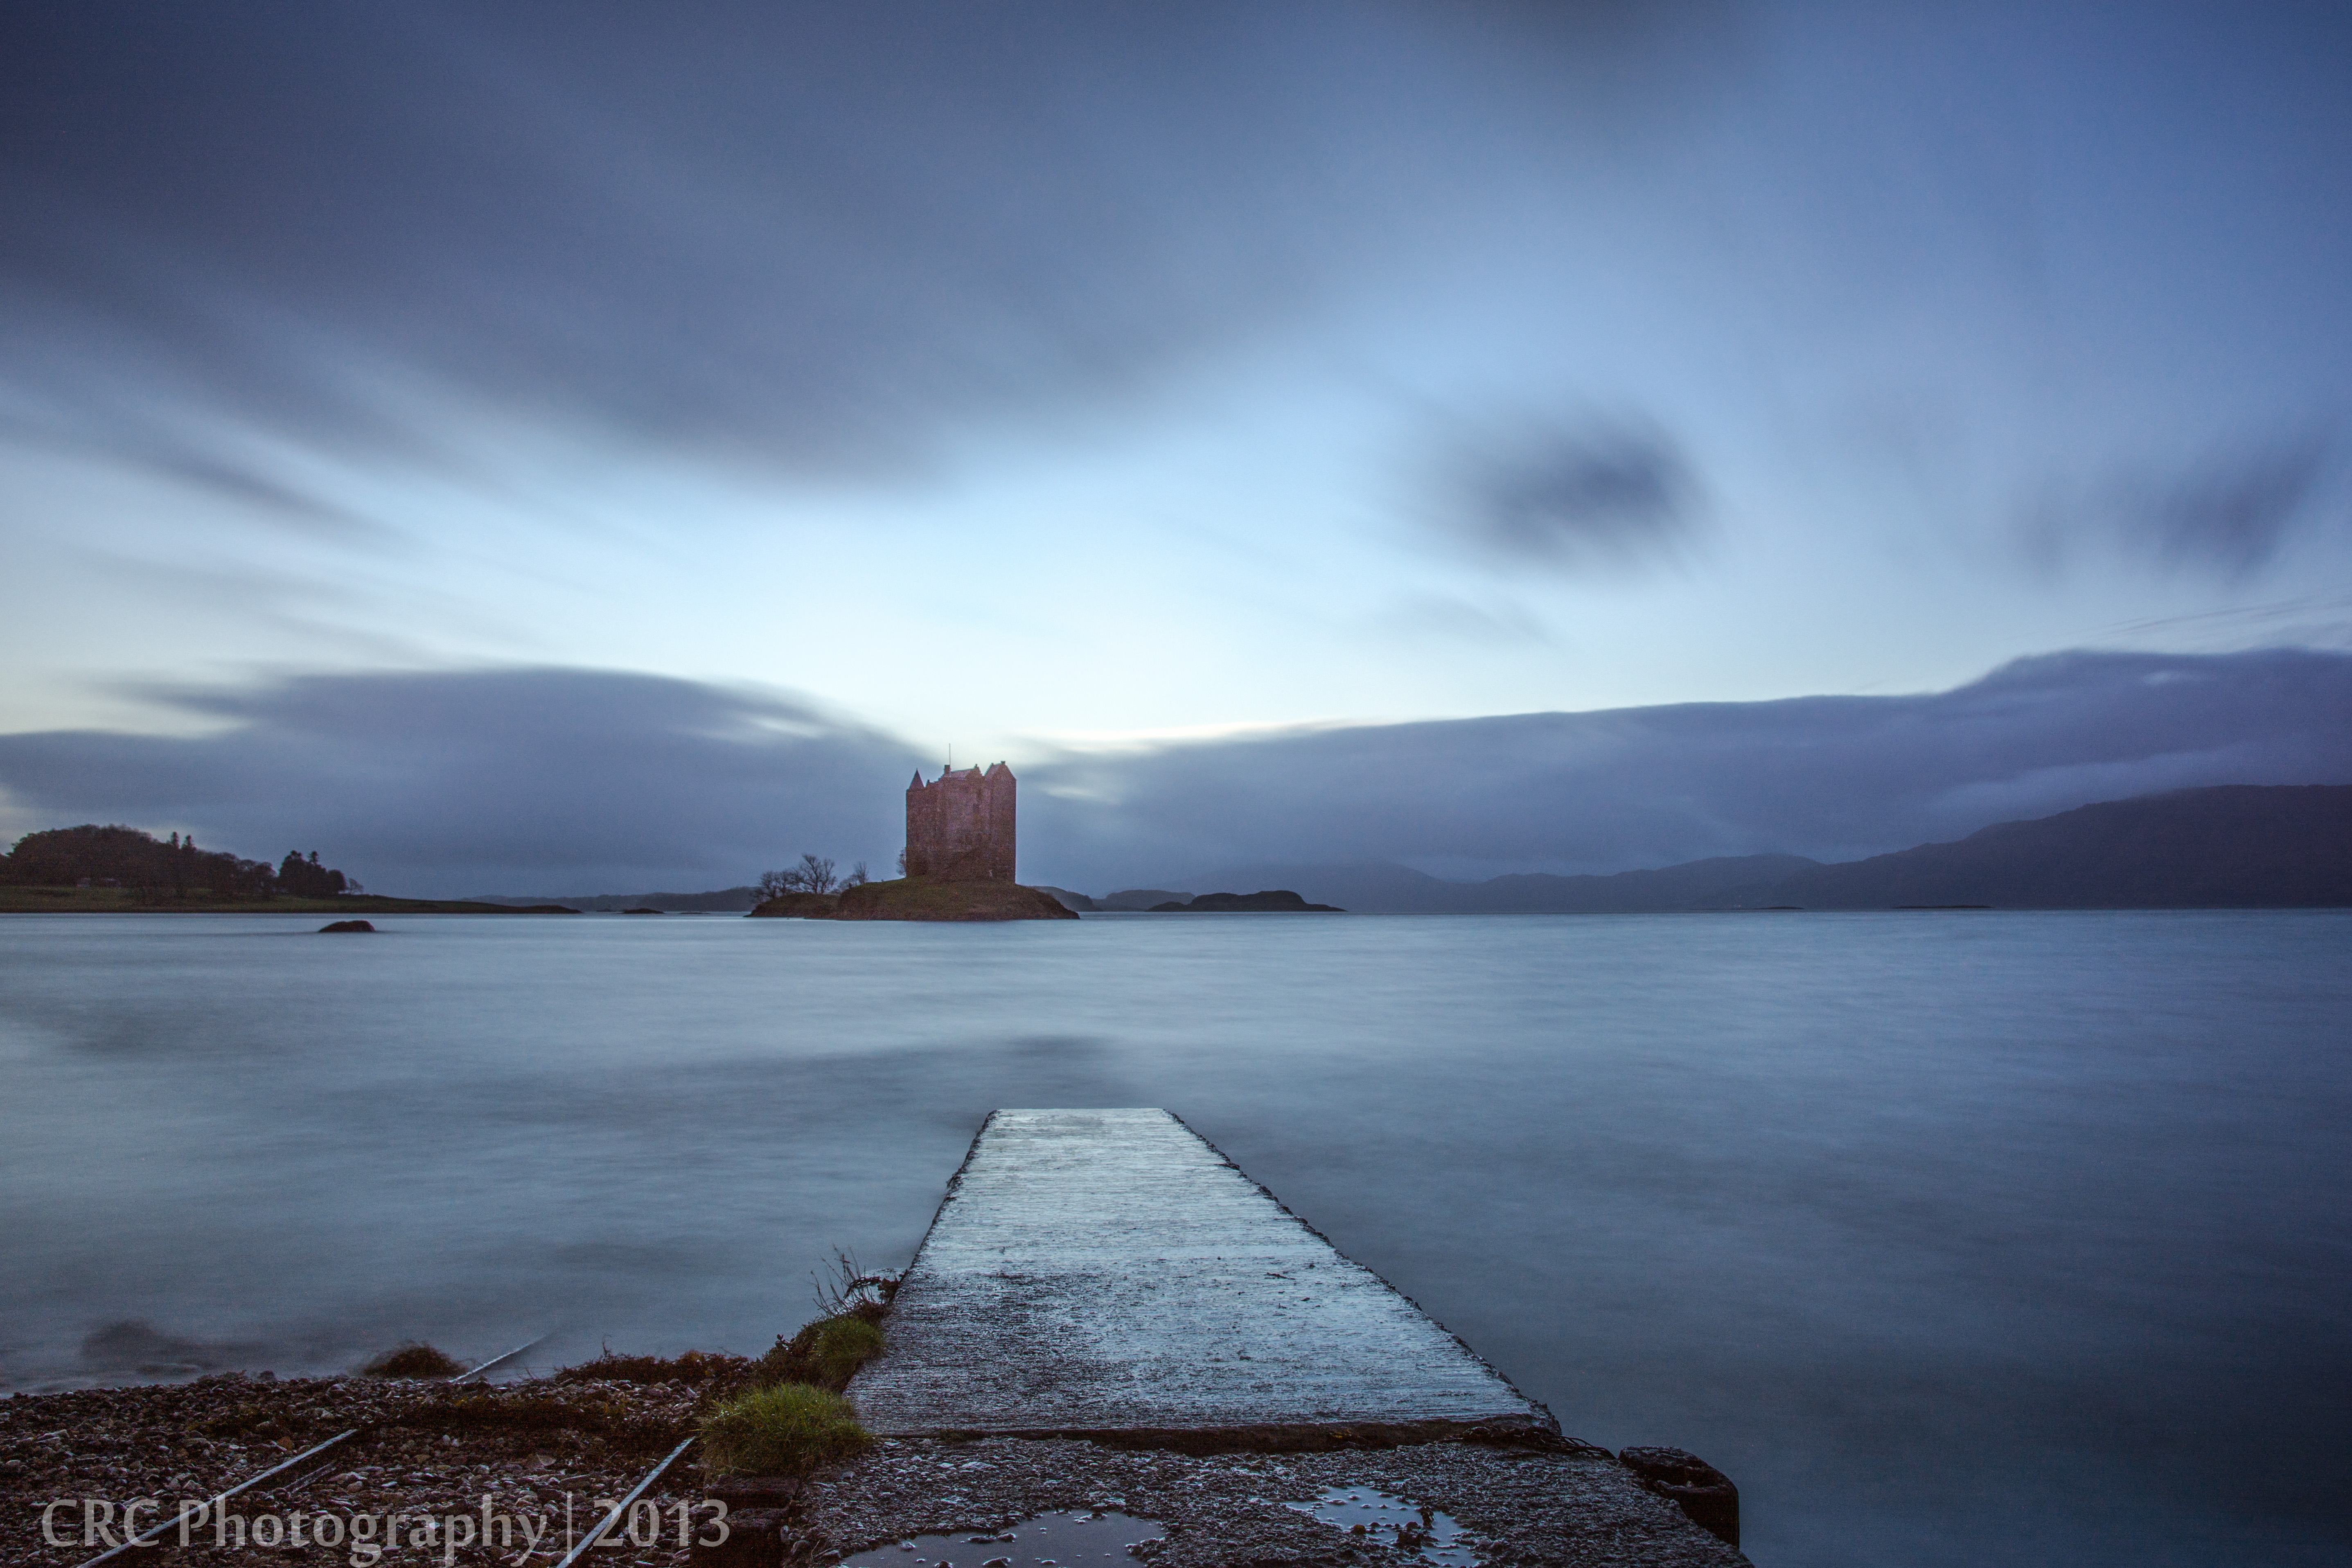
sea, coast, water, ocean, horizon, light, cloud, lighthouse, sky, sunrise, sunset, mist, sunlight, morning, shore, wave, lake, dawn, dusk, evening, reflection, tower, weather, bay, castle, fjord, arctic, clouds, longexposure, scotland, loch, meteorological phenomenon, atmospheric phenomenon